Datsun Type 16

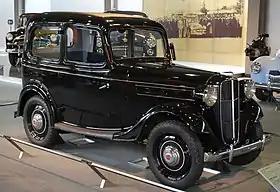
Datsun Model 16 Sedan

The Datsun Type 16 was a small car produced by Datsun in Japan in 1937 and 1938. It had a side valve engine and was offered in several body styles.